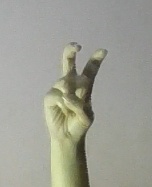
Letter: toot